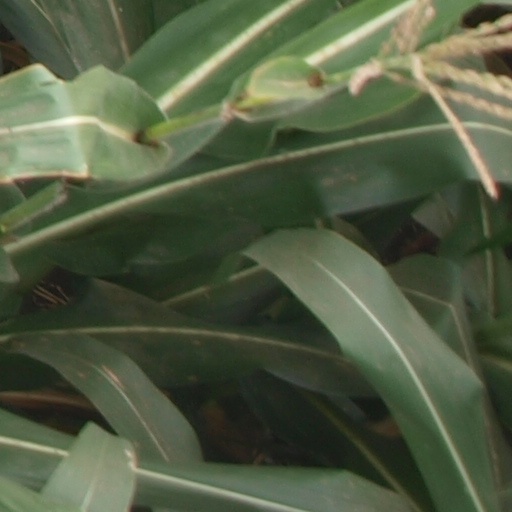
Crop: maize; corn